Mediterranean Fleet

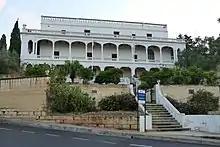
Villa Portelli, official residence of the Commander-in-Chief from 1961 to 1967 (and then of Flag Officer Malta from 1967 until 1979).

In October 1946, hit a mine in the Corfu Channel, starting a series of events known as the Corfu Channel Incident. The channel was cleared in "Operation Recoil" the next month, involving 11 minesweepers under the guidance of , two cruisers, three destroyers, and three frigates.